Atomic orbital

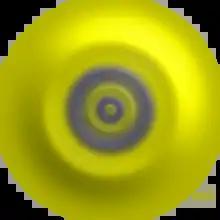
Transparent cloud view of a computed 6s hydrogen orbital. The s orbitals, though spherically symmetric, have radially placed wave-nodes for . Only s orbitals invariably have a center anti-node; the other types never do.

Simple pictures showing orbital shapes are intended to describe the angular forms of regions in space where the electrons occupying the orbital are likely to be found. The diagrams cannot show the entire region where an electron can be found, since according to quantum mechanics there is a non-zero probability of finding the electron (almost) anywhere in space. Instead the diagrams are approximate representations of boundary or contour surfaces where the probability density has a constant value, chosen so that there is a certain probability (for example 90%) of finding the electron within the contour. Although as the square of an absolute value is everywhere non-negative, the sign of the wave function is often indicated in each subregion of the orbital picture.